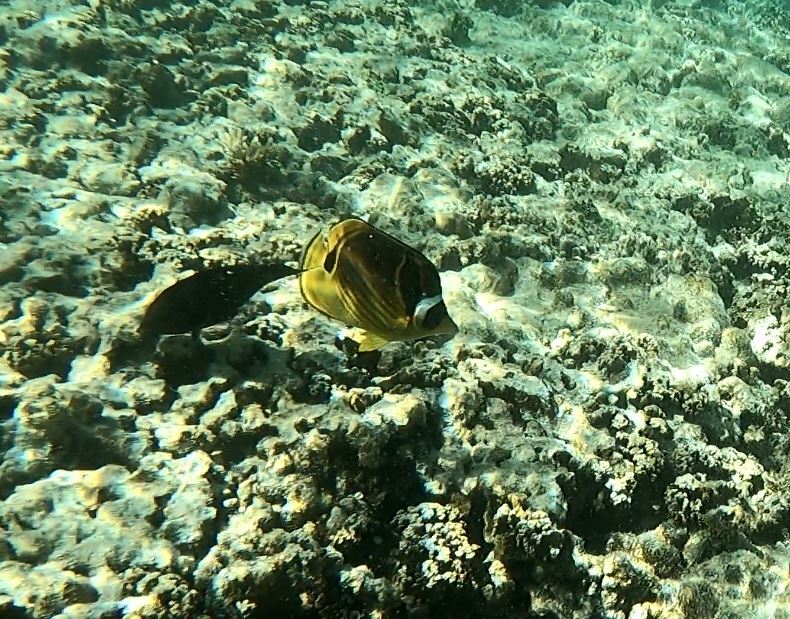
Chaetodon lunula (Raccoon Butterflyfish)